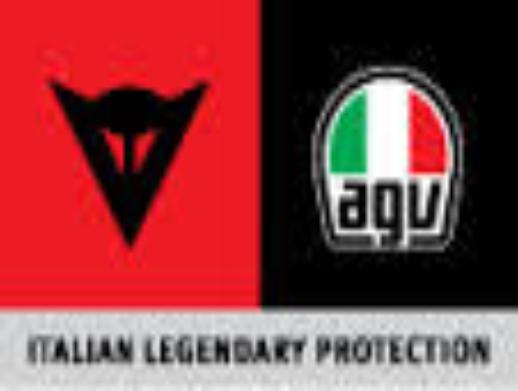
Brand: agv
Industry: Sports